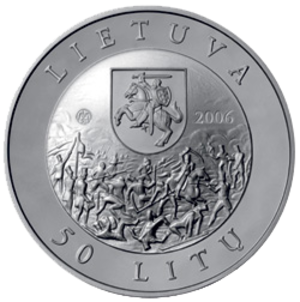
L’Insurrection de Novembre de 1830 est un soulèvement polonais contre la domination de la Russie, qui débute le 29 novembre 1830 et se termine en septembre 1831.